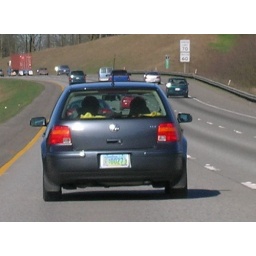
cat in car